The Newsreel

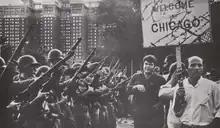
Chicago Democratic Convention 1968 - National Guard and Demonstrators

In 1968 they also released two films documenting the preparations made by the two main opposing forces building towards the Convention clashes. The fifteen minute film called "Chicago" documented planning meetings of the demonstration organizers, while the "April Film" a.k.a. "Chicago, April 27th" showed the Chicago police force practicing their violent tactics against antiwar marchers five months before the convention.